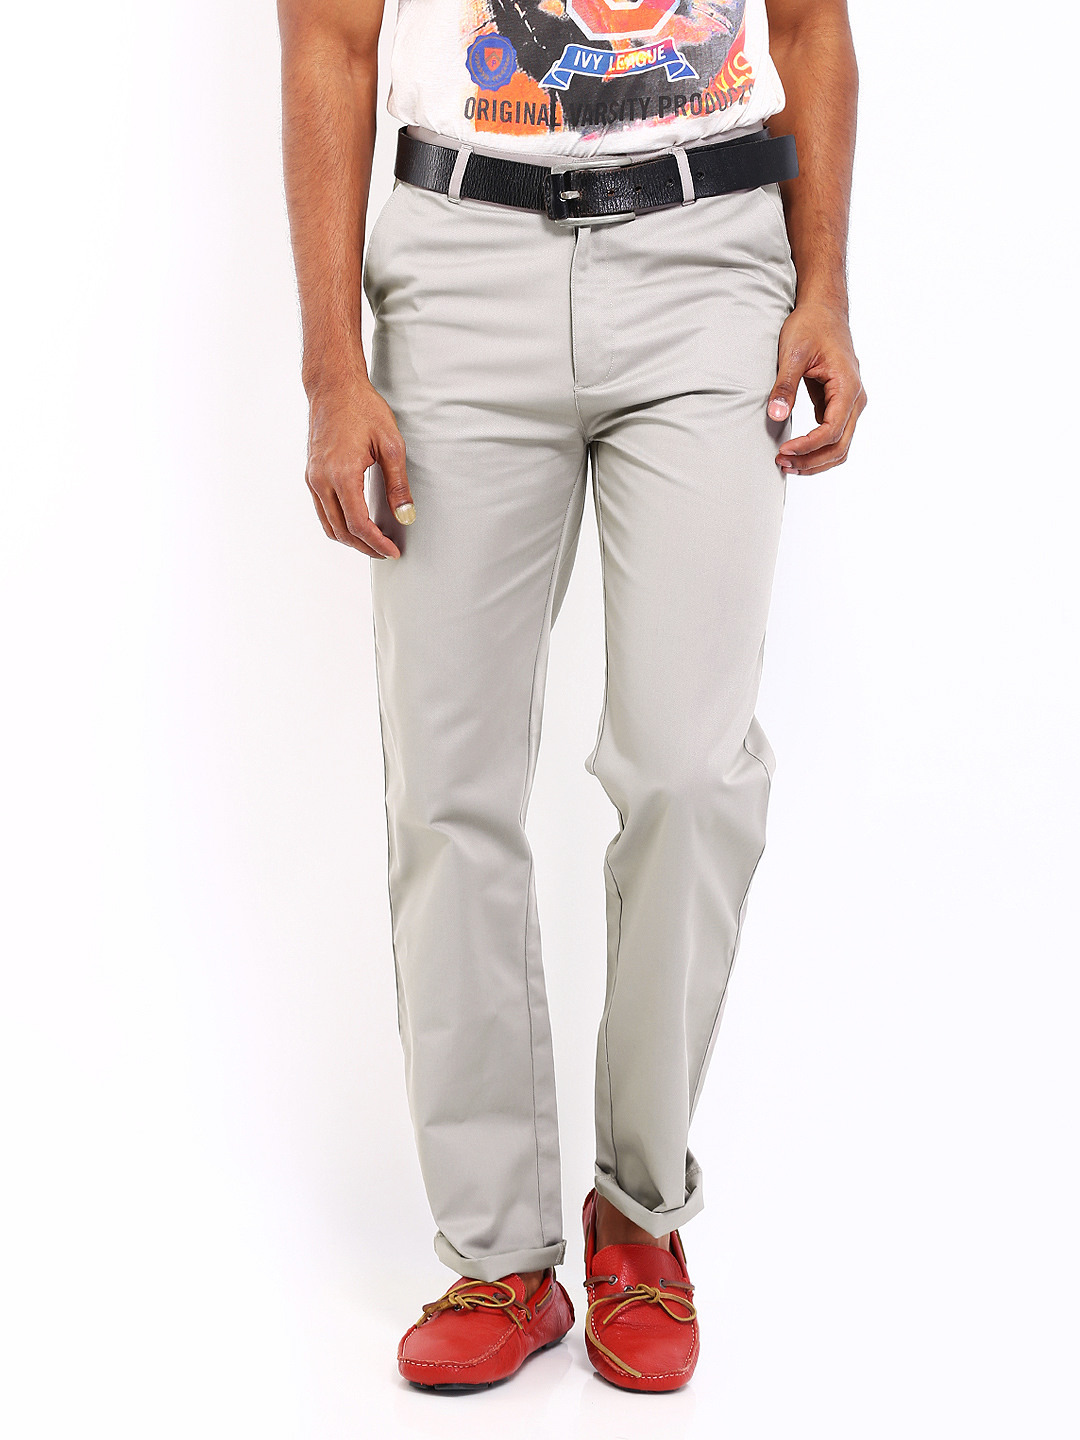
Basics Men Grey New Improved Fit Trousers
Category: Apparel / Bottomwear / Trousers
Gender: Men
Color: Grey
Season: Fall 2011
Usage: Casual